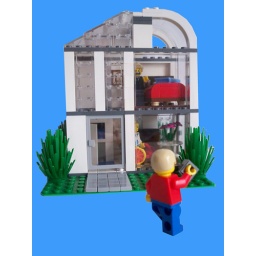
People who live in glass houses shouldn't throw rocks.